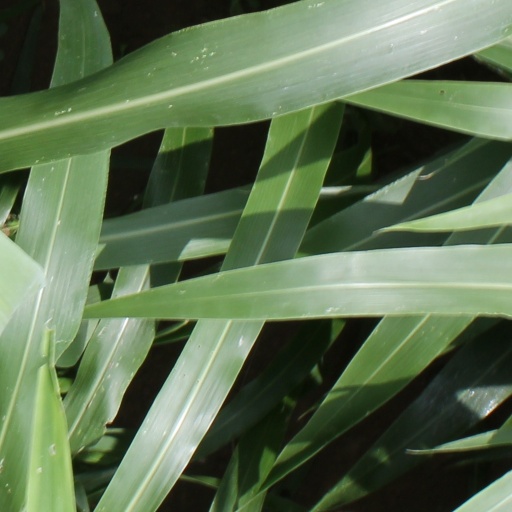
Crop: sorghum